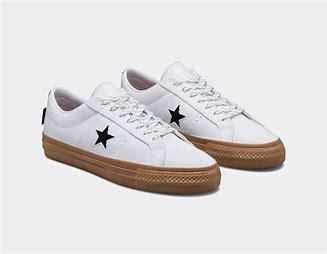
Brand: Converse
Model: One Star